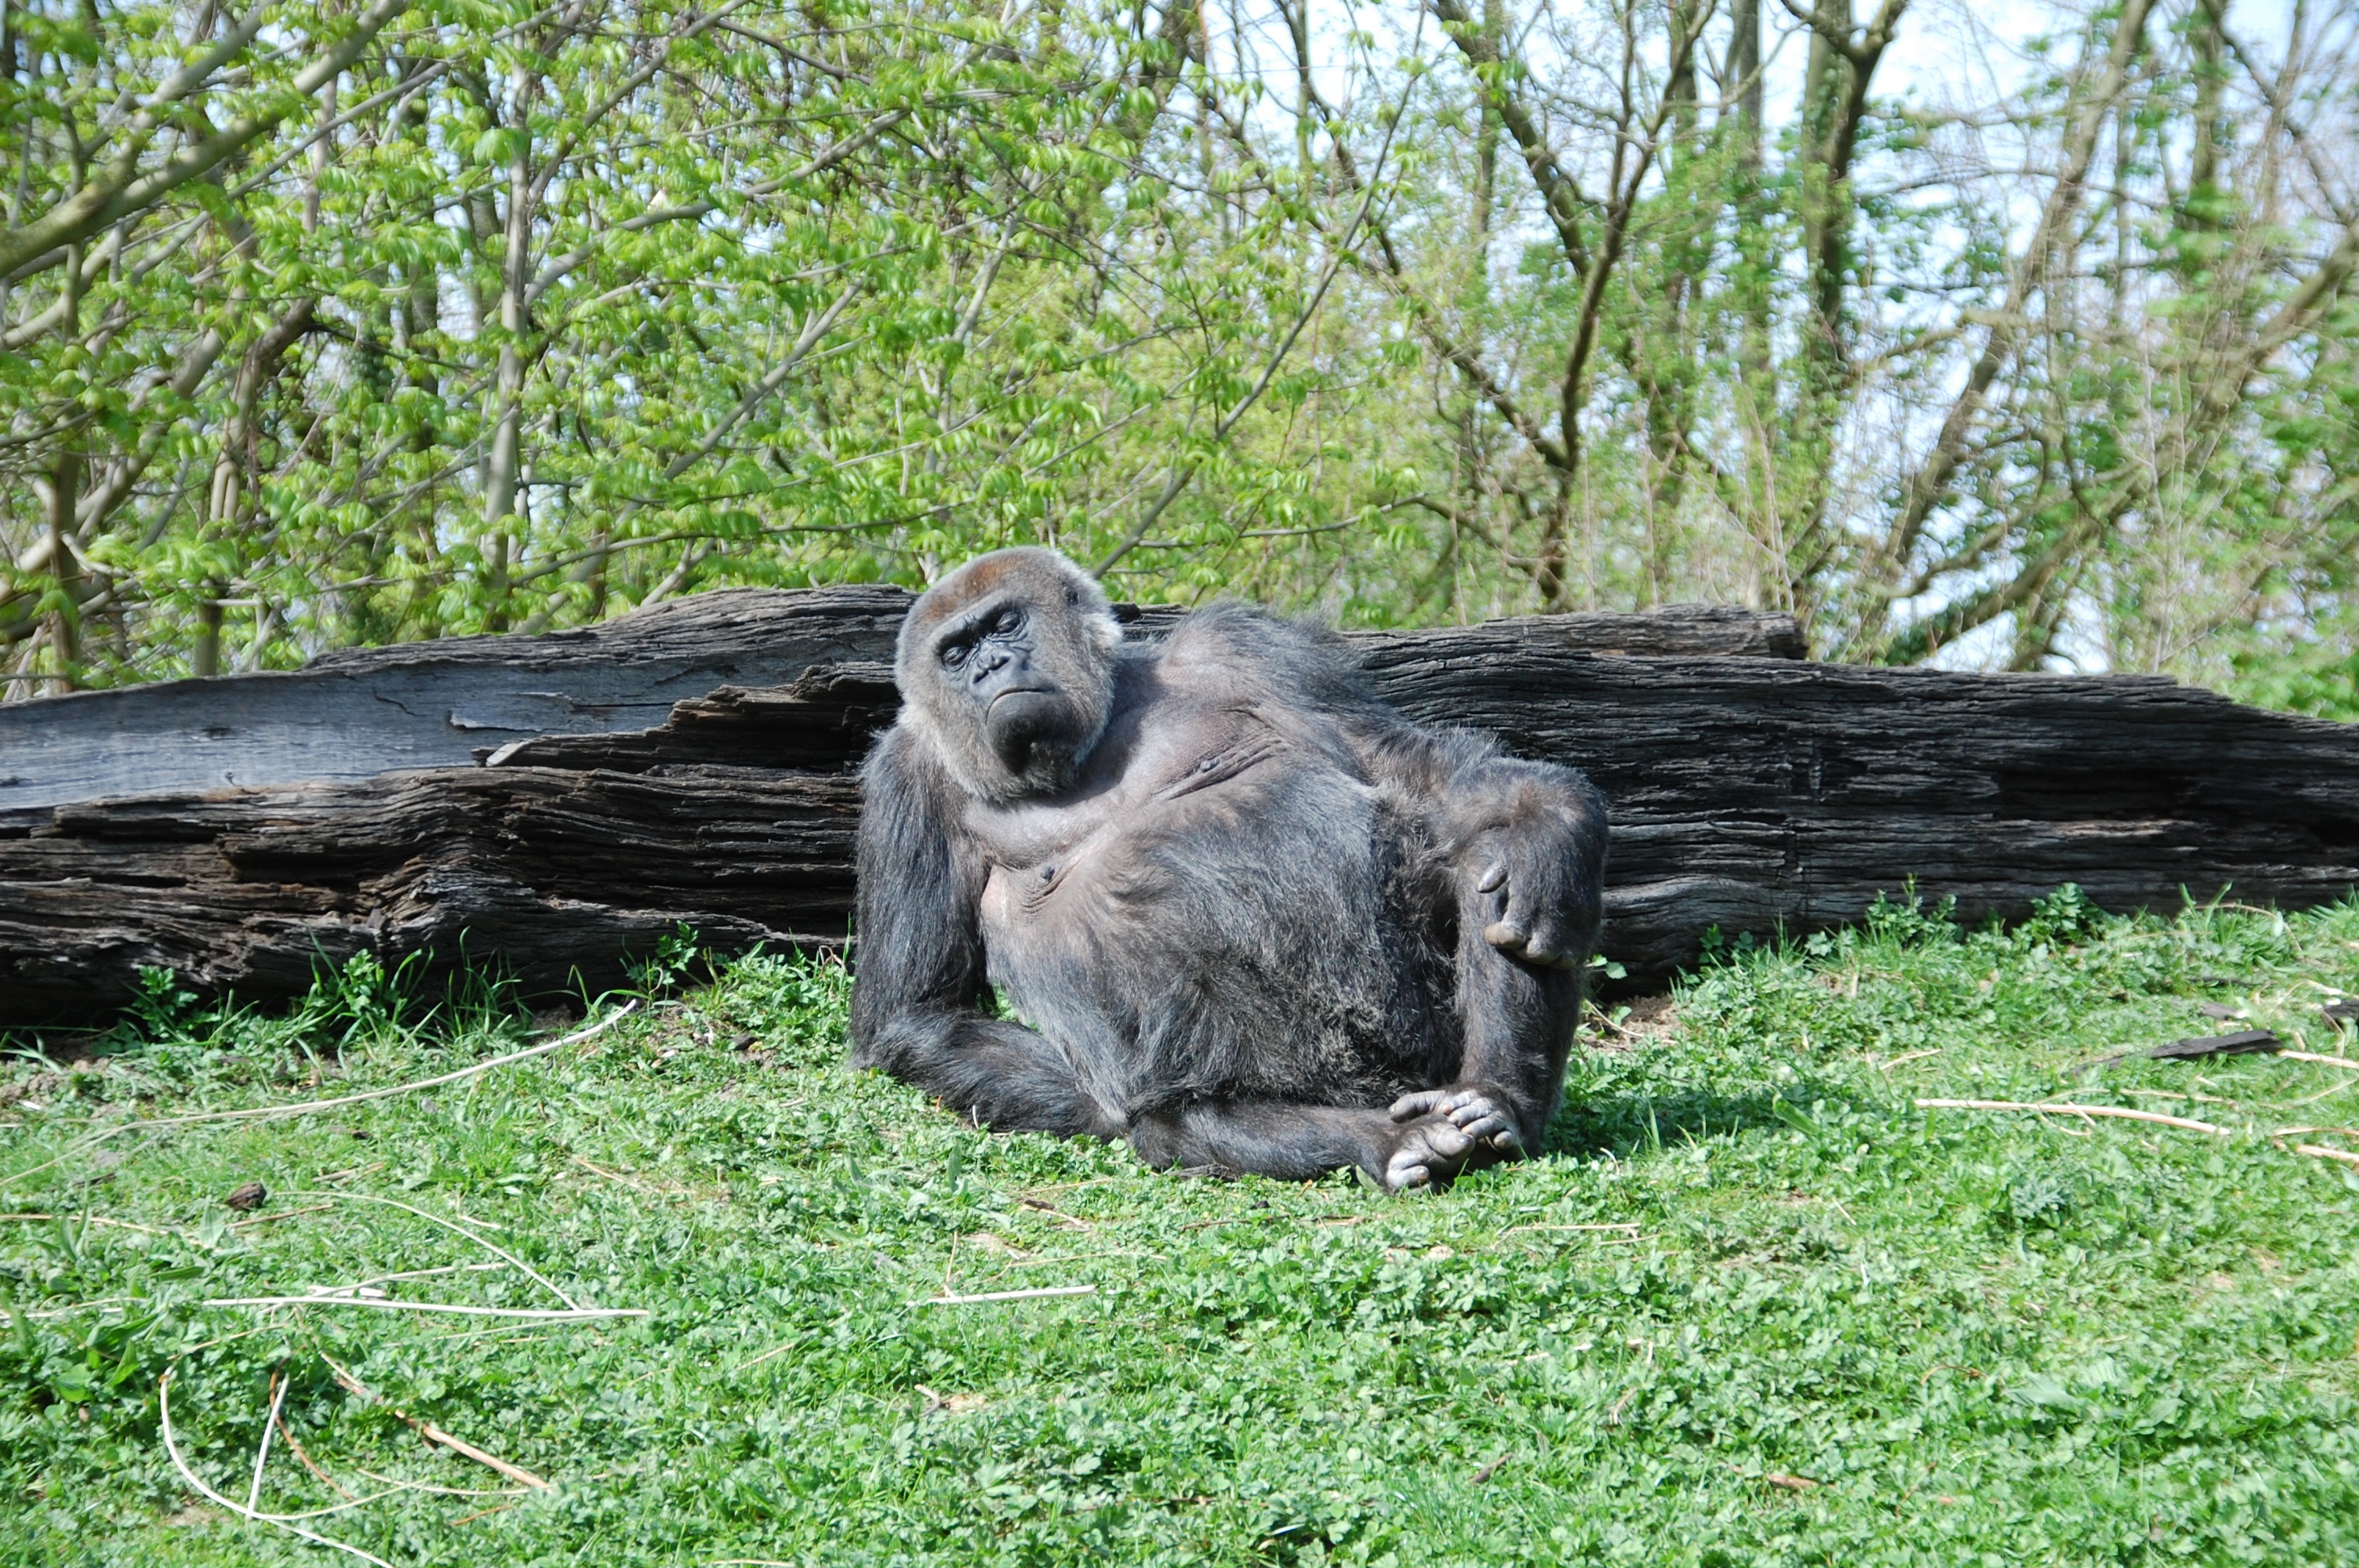
recreation, wildlife, zoo, mammal, monkey, fauna, primate, gorilla, pregnant, outdoor recreation